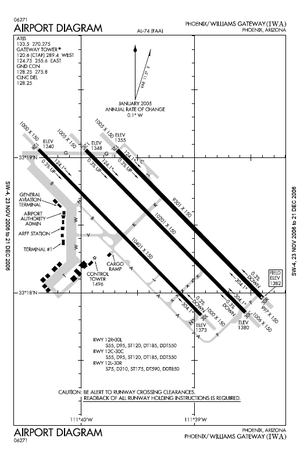
L'aéroport de Phoenix-Mesa-Gateway, souvent abrégé Mesa Gateway ou simplement Gateway, est un aéroport américain situé à Mesa, dans la banlieue de Phoenix, en Arizona. Base aérienne de la United States Air Force jusqu'en 1993, le site s'ouvre au trafic commercial en tant qu'aéroport Williams Gateway l'année suivante. Il prend son nom actuel en 2008.